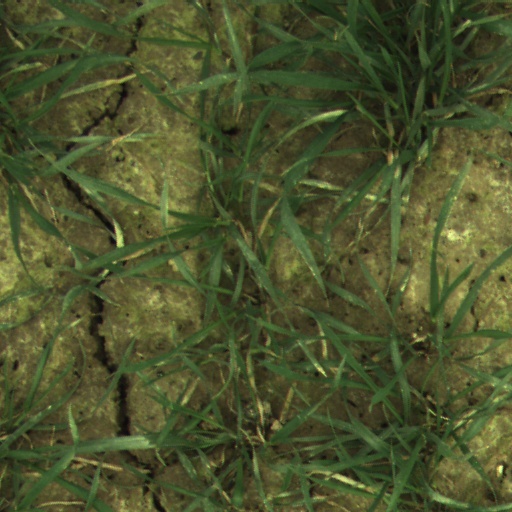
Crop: wheat